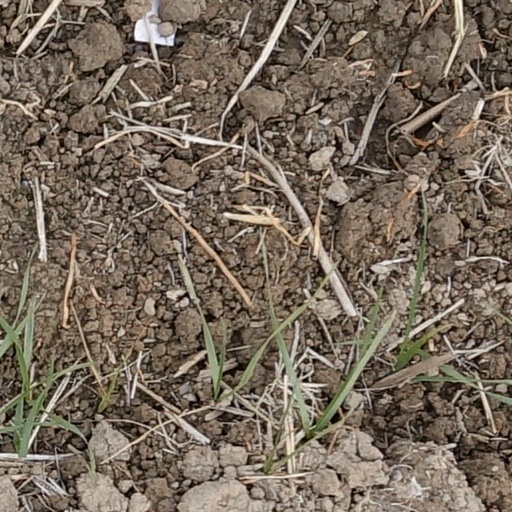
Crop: wheat